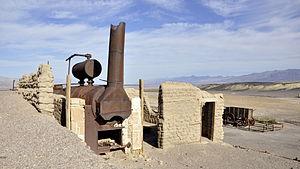
Les Harmony Borax Works sont d'anciennes installations minières américaines dans le comté d'Inyo, en Californie. Protégées au sein du parc national de la vallée de la Mort, les ruines de ce site d'exploitation du borax font partie des California Historical Landmarks depuis le 16 août 1962 et sont inscrites au Registre national des lieux historiques depuis le 31 décembre 1974.